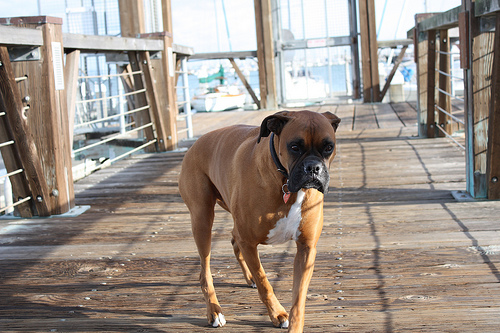
Animal: dog
Breed: boxer